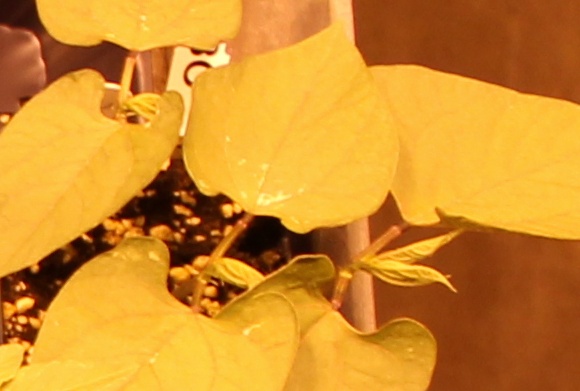
Label: Blackbean